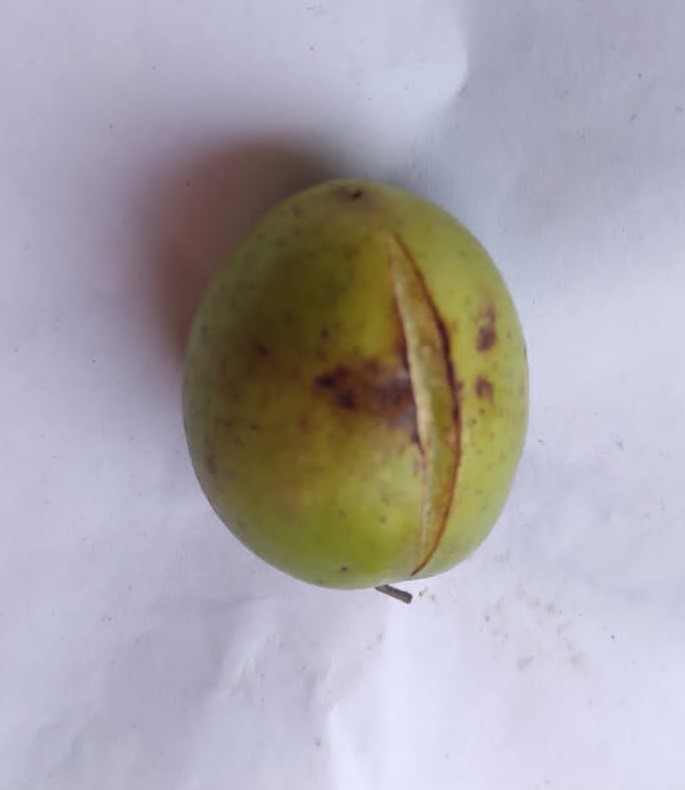
Fruit: jujube
Condition: rotten